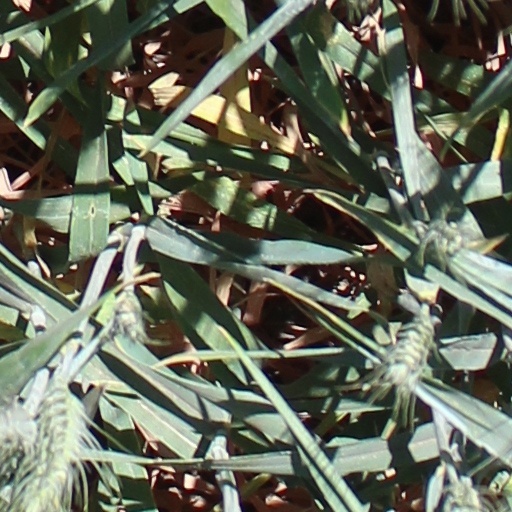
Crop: wheat